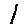
Label: 1